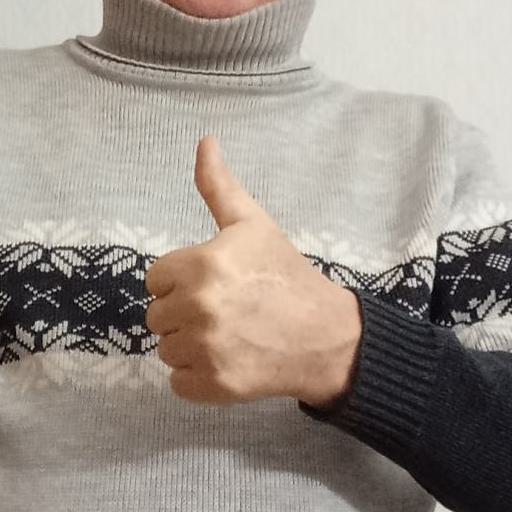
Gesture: like